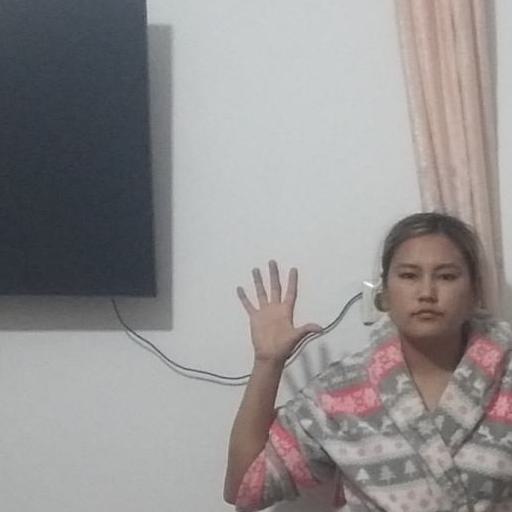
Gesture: palm